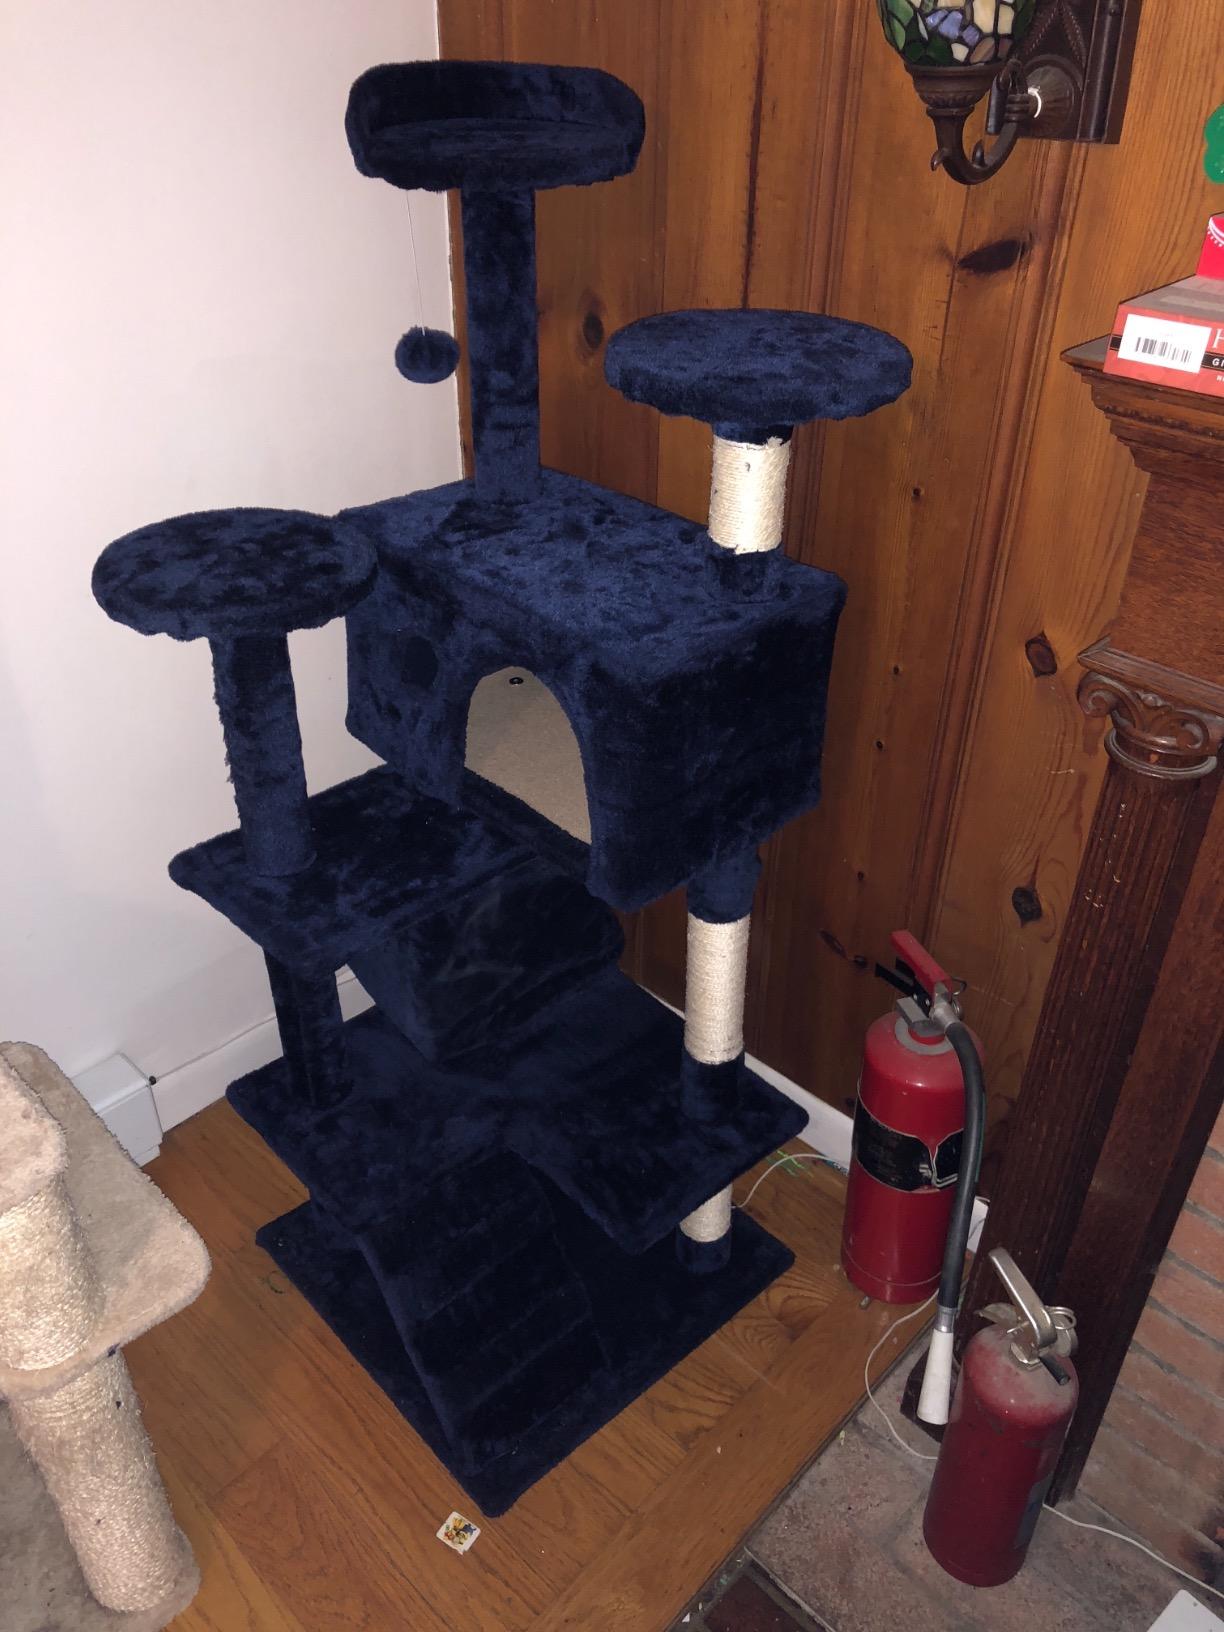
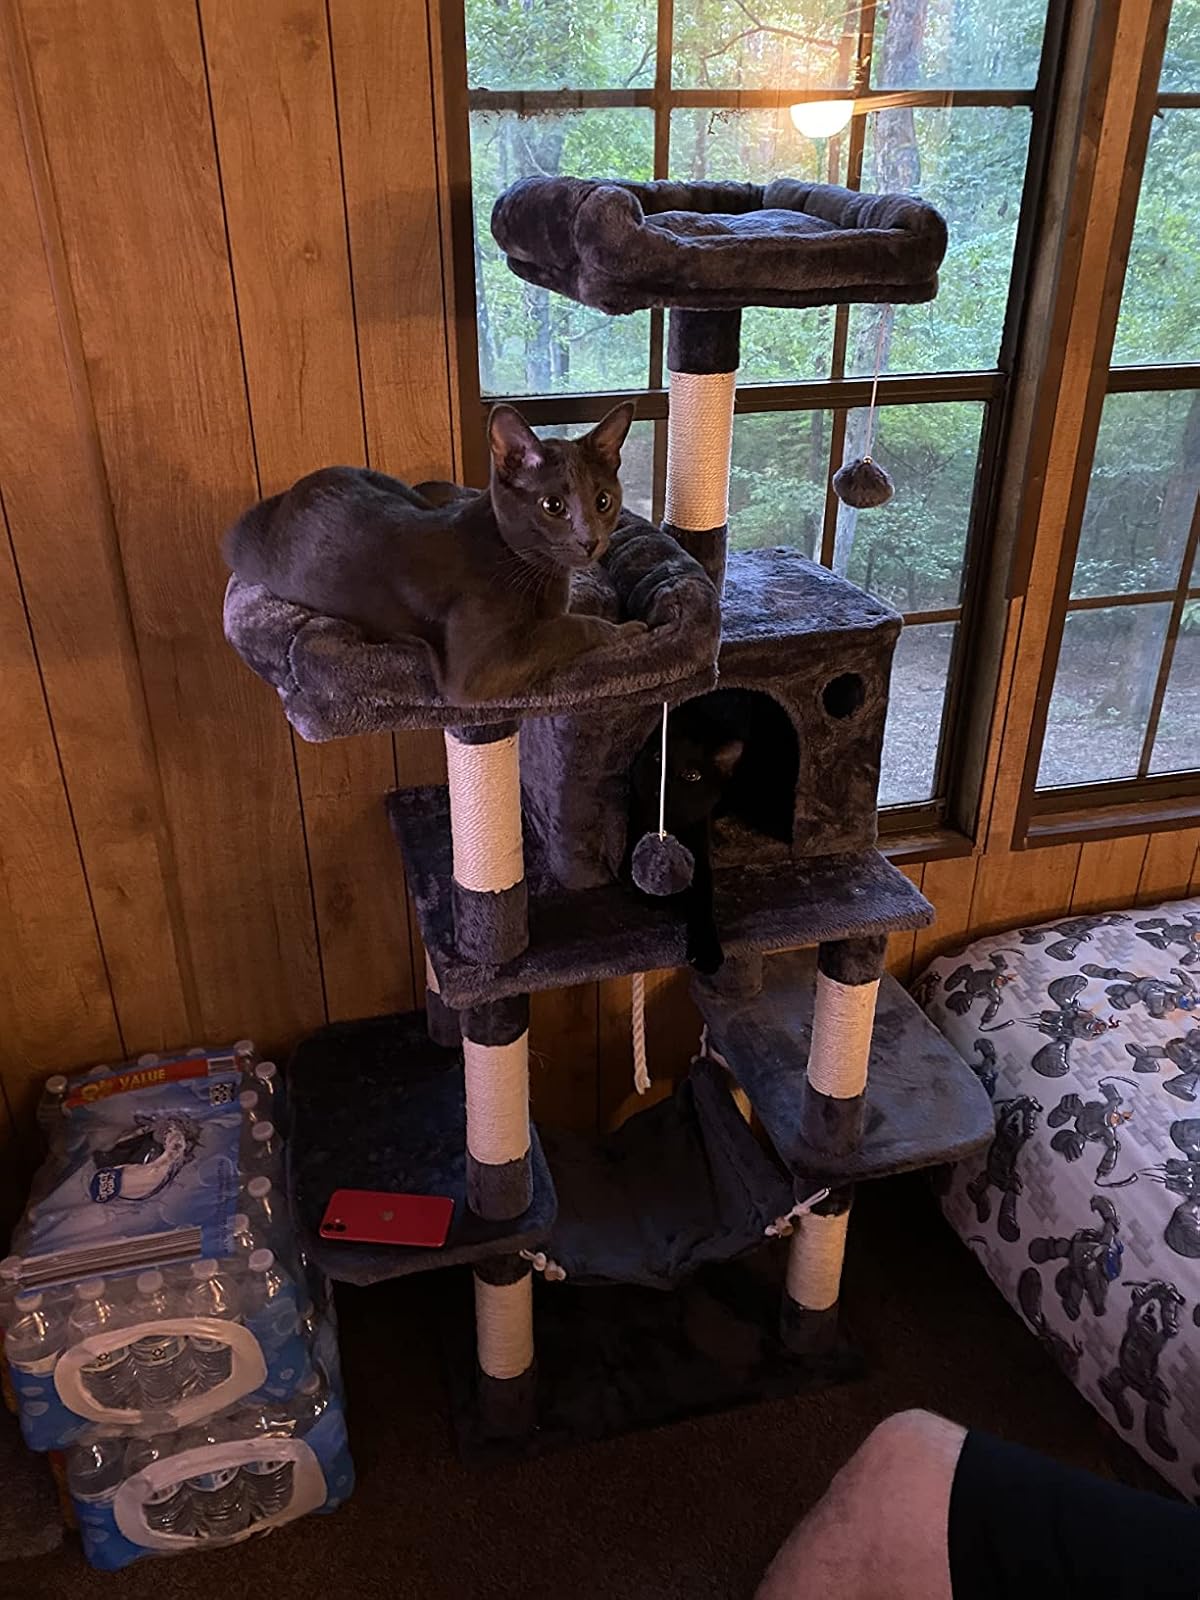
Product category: items_cat tree
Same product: no